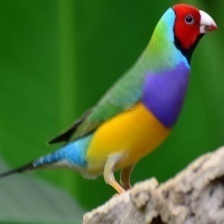
Species: GOULDIAN FINCH
Scientific name: ERYTHRURA GOULDIAE
ImageNet parent category: house_finch